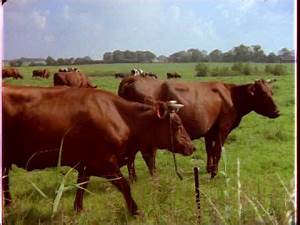
Label: cow